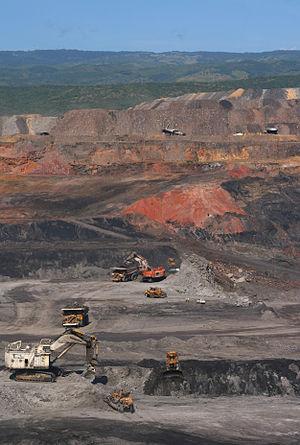
Le secteur de l'énergie en Colombie est dominé par le charbon, dont la production est exportée à 93,5 %, le pétrole, et le gaz naturel ; la Colombie était en 2017 le 8ᵉ producteur et le 4ᵉ exportateur mondial de charbon avec 6,8 % des exportations mondiales. Les combustibles fossiles représentaient 49 % des exportations colombiennes en 2016.